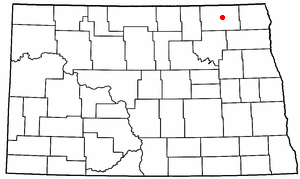
Langdon (North Dakota)
Langdon i North Dakota
Langdon er en amerikansk by og administrativt centrum for det amerikanske county Cavalier County i staten North Dakota. I 2000 havde byen et indbyggertal på 2.101.